Itabu Station

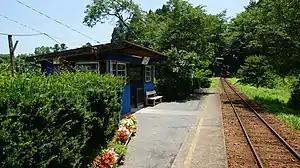
The station platform and waiting room in July 2015

is a railway station on the Kominato Line in Ichihara, Chiba, Japan, operated by the third-sector railway operator Kominato Railway.